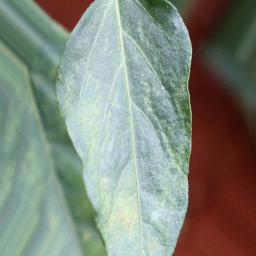
Label: healthy